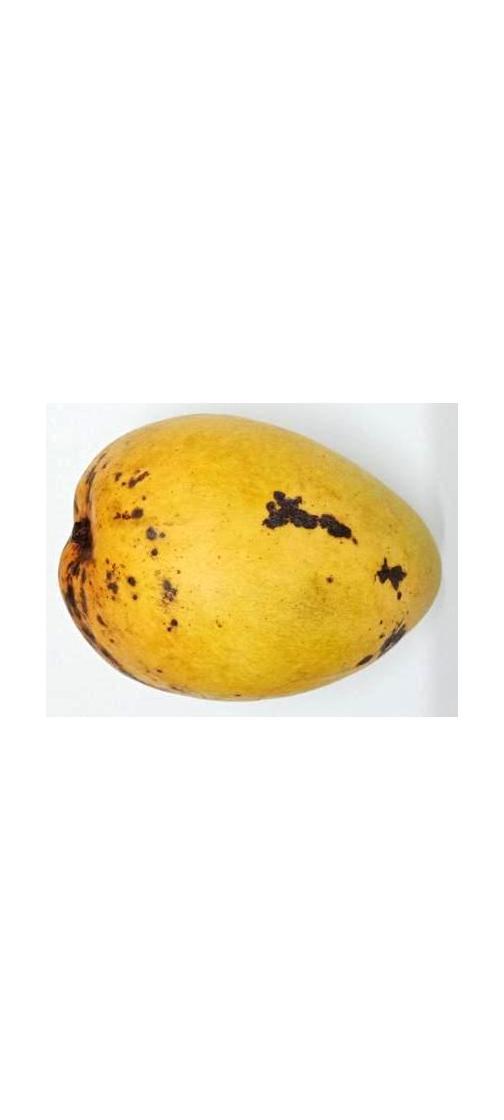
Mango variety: Bari-11